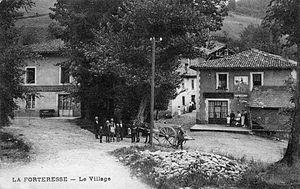
La Forteresse est une commune française située dans le département de l'Isère en région Auvergne-Rhône-Alpes.